Podcast News

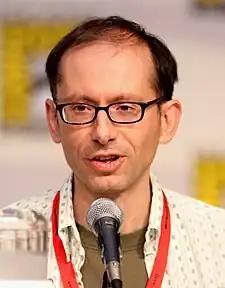
"Podcast News" was the first episode that David X. Cohen had written for "The Simpsons" since 1998.

"Podcast News" was directed by Matthew Faughnan and written by David X. Cohen. The episode marked the first time that Cohen had written an episode of the series since 1998, when he wrote the "Starship Poopers" segment of "Treehouse of Horror IX."